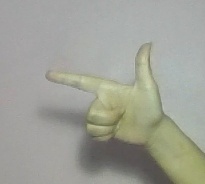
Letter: yaa